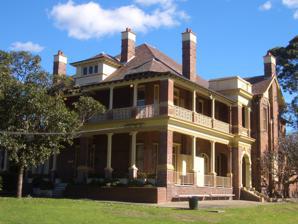
Building: Lauriston, Strathfield
Country: Australia
Year built: 1907
House in Cnr The Boulevarde and Margaret Street Strathfield, New South Wales Australia Lauriston General information Type House Architectural style Federation Free Style Location Cnr The Boulevarde and Margaret Street Strathfield, New South Wales 2135 Australia Coordinates 33°52′30″S 151°05′36″E / 33.8751°S 151.0932°E / -33.8751; 151.0932 Completed 1907 Governing body Santa Sabina College Design and construction Architect(s) Alfred Newman Website Strathfield Heritage Lauriston is a historic house in the Sydney suburb of Strathfield . The house is now located within the grounds of Santa Maria Del Monte, the junior campus of Santa Sabina College , and is situated on the corner of The Boulevarde and Margaret Street, Strathfield. It is a heritage listed item on the Municipality of Strathfield 's Local Environmental Plan. History Amy Alfreda Vickery (1867-1942) built Lauriston in 1907. She was the daughter of Ebenezer Vickery (1827-1906), a merchant, manufacturer, philanthropist and politician. Following her father's death, Amy Vickery's cousin, Alfred Newman , designed her new house. She was a stamp collector and won gold medals in stamp exhibitions in Sydney in 1932 and 1938. Her collection is now on permanent loan to the Powerhouse Museum and numbers over 1,800 mounted pages. Following Vickery's death in 1942, the property was leased by the Presbyterian Ladies' College, Sydney . Four years later Trinity Grammar School Preparatory School as a sub-primary school and boarding house. The school bought the property in 1951 for £21,000. The Dominican Sisters purchased Lauriston in 1967 after Trinity amalgamated its whole prep school at Llandilo, further south on The Boulevarde. Having purchased the property for over $200,000 Lauriston joined Brunyarra as part of the junior school of Santa Sabina College. References